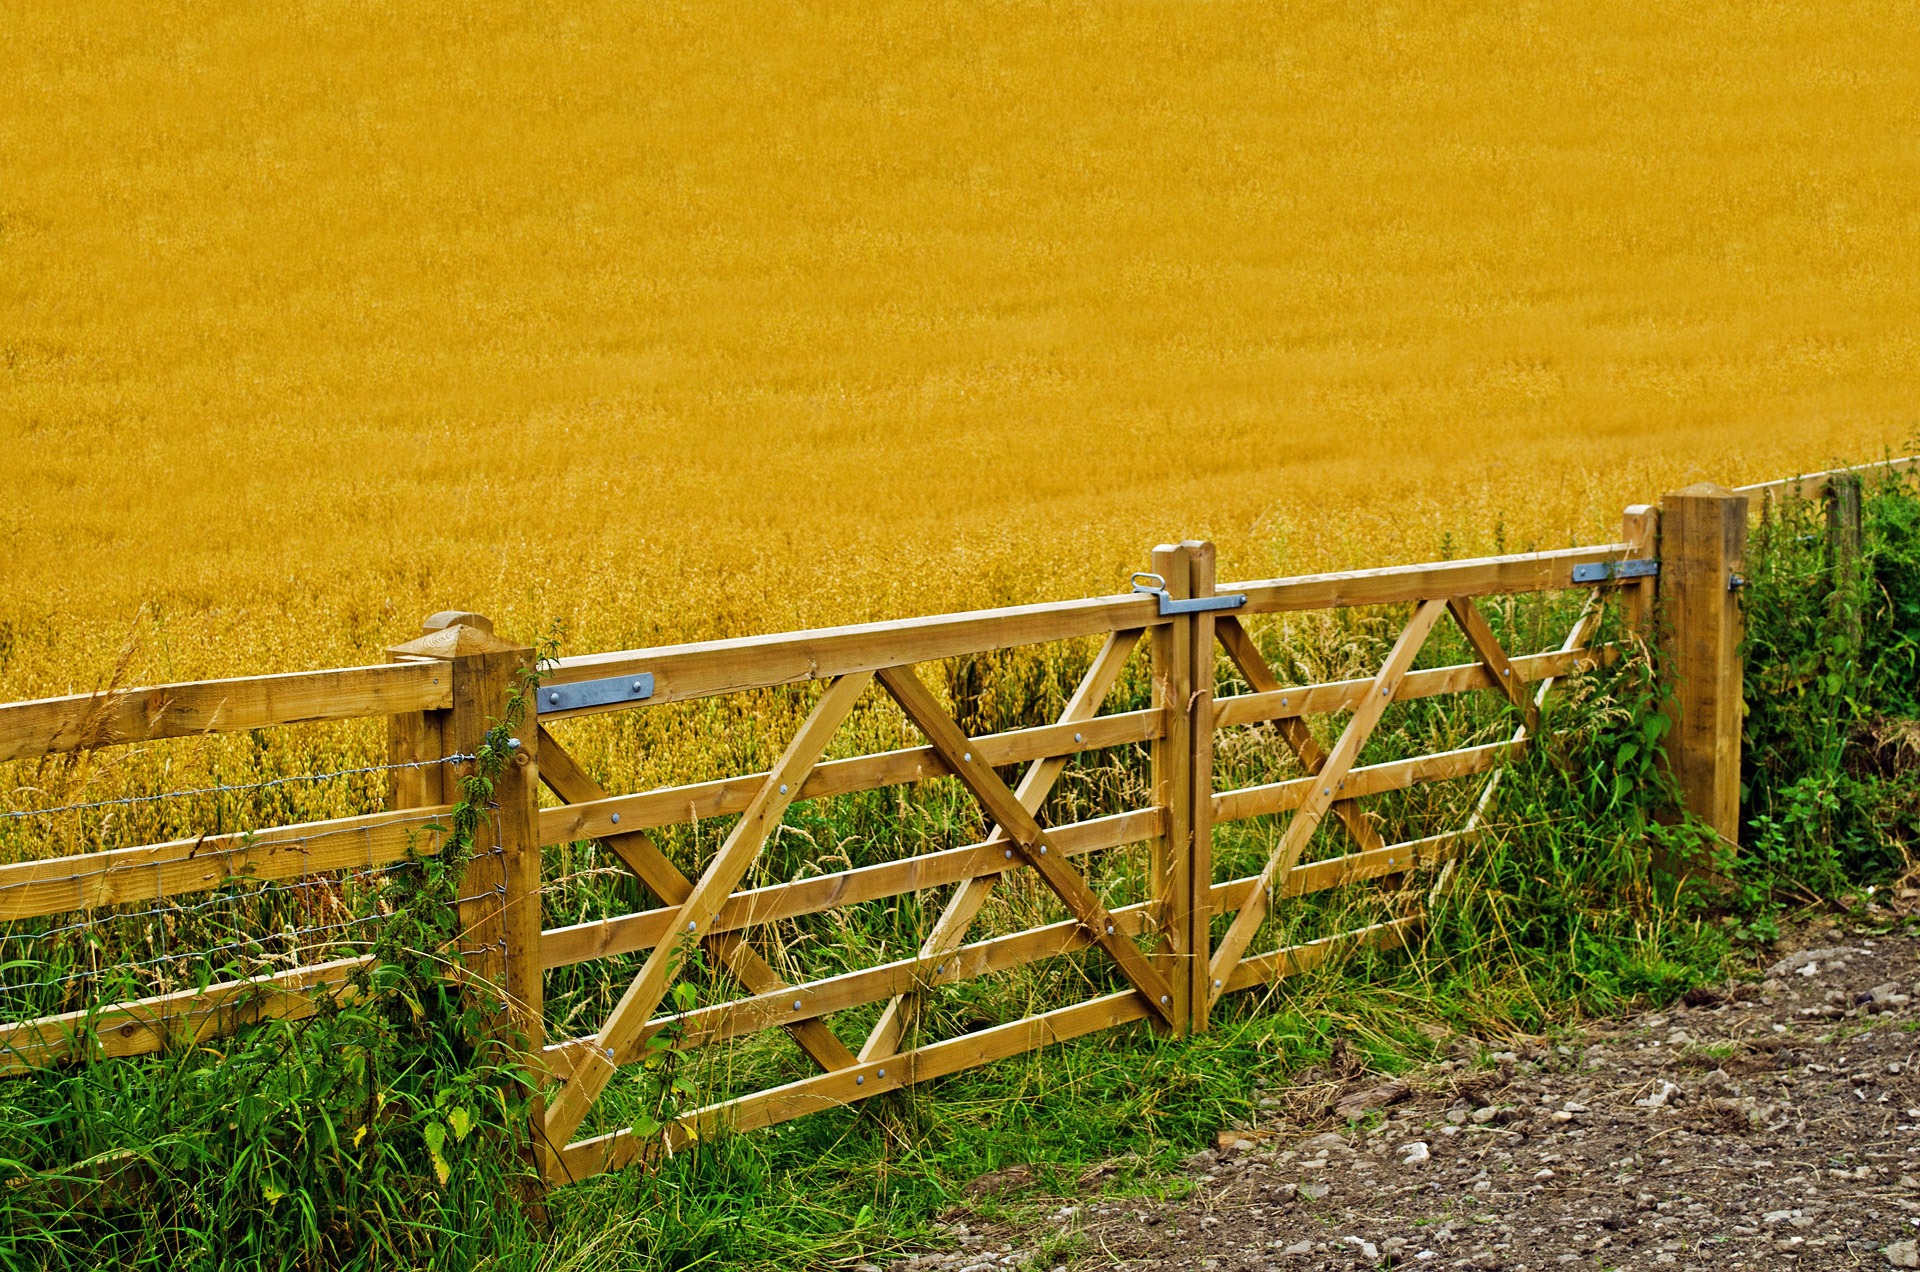
landscape, grass, fence, wood, field, farm, prairie, seed, flower, feed, spring, crop, pasture, fencing, soil, business, agriculture, gate, bread, season, background, trade, harvesting, job, array, flour, occupation, rural area, grass family, outdoor structure, home fencing